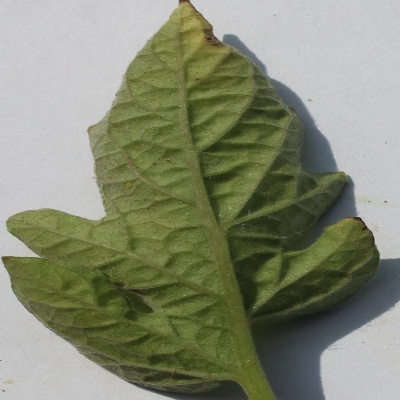
Crop: Tomato
Condition: leaf blight